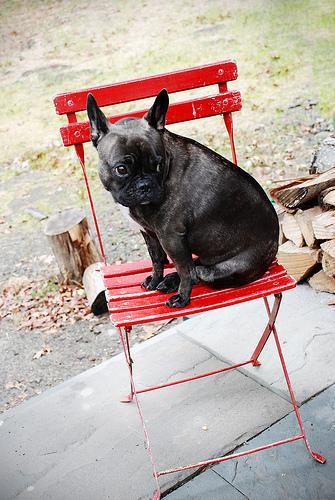
French_bulldog